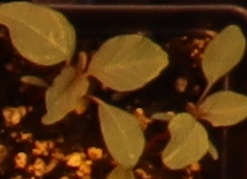
Label: Redroot Pigweed